Ed Dwight

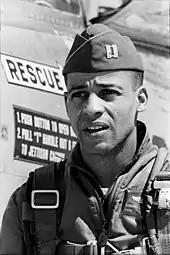
Dwight in his Air Force uniform, with captain's insignia.

In 1961, Chuck Yeager ran the Aerospace Research Pilot School (ARPS), a U.S. Air Force program that had sent some of its graduates into the NASA Astronaut Corps. According to Yeager, Air Force General Curtis LeMay called and told him: "Bobby Kennedy wants a colored in space. Get one into your course." Dwight was supposedly selected to enter ARPS shortly after this phone call. According to Dwight, civil rights leader Whitney Young personally advocated the idea of a Black astronaut to President Kennedy at a meeting involving Kennedy, Martin Luther King Jr., and A. Philip Randolph, and this was the "genesis of the administration's actions" that led to his selection as a trainee. In Dwight's telling, this meeting occurred in 1959, before Young became director of the National Urban League and while Kennedy was a U.S. senator from Massachusetts. While Dwight affirms that Young personally "confided that story" to him, Young's biographer states that this purported meeting did not happen. Regardless, it was the president who selected him to enter the program, when in 1961 Dwight "received a letter from the Pentagon, authorised by President John F Kennedy, asking him if he'd like to become the first black astronaut." Dwight's selection into the Air Force program garnered international media attention, and he appeared on the covers of news magazines such as "Ebony", "Jet", and "Sepia".